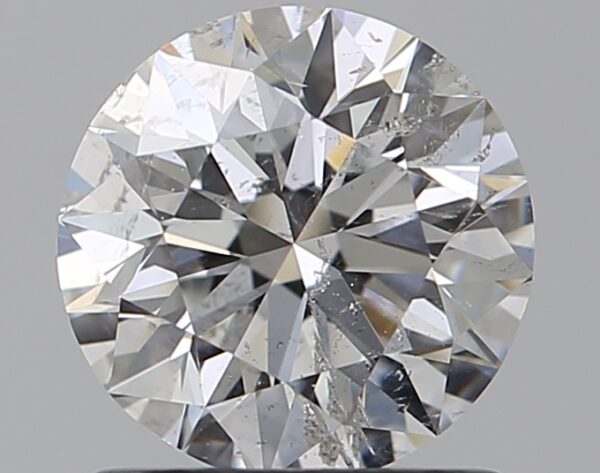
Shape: round
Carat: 1
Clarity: SI2
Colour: F
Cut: EX
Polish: EX
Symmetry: EX
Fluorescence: N
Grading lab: GIA
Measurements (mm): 6.36 x 6.39 x 4.01